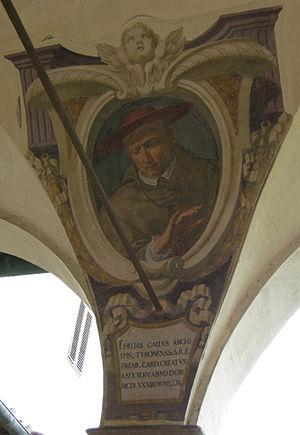
Montréal, ou Montréal-du-Gers, est une commune française du département du Gers, en région Occitanie.
Hélie de Bourdeilles franciscain, archevêque de Tours, fut nommé cardinal par le pape Sixte IV.